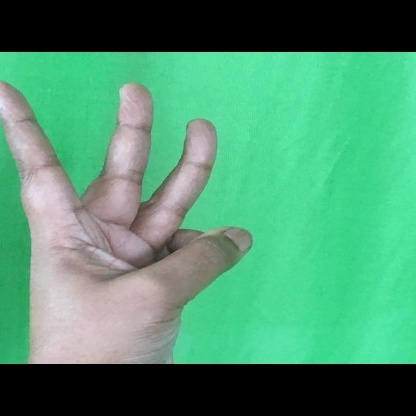
Mudra: Trishulam